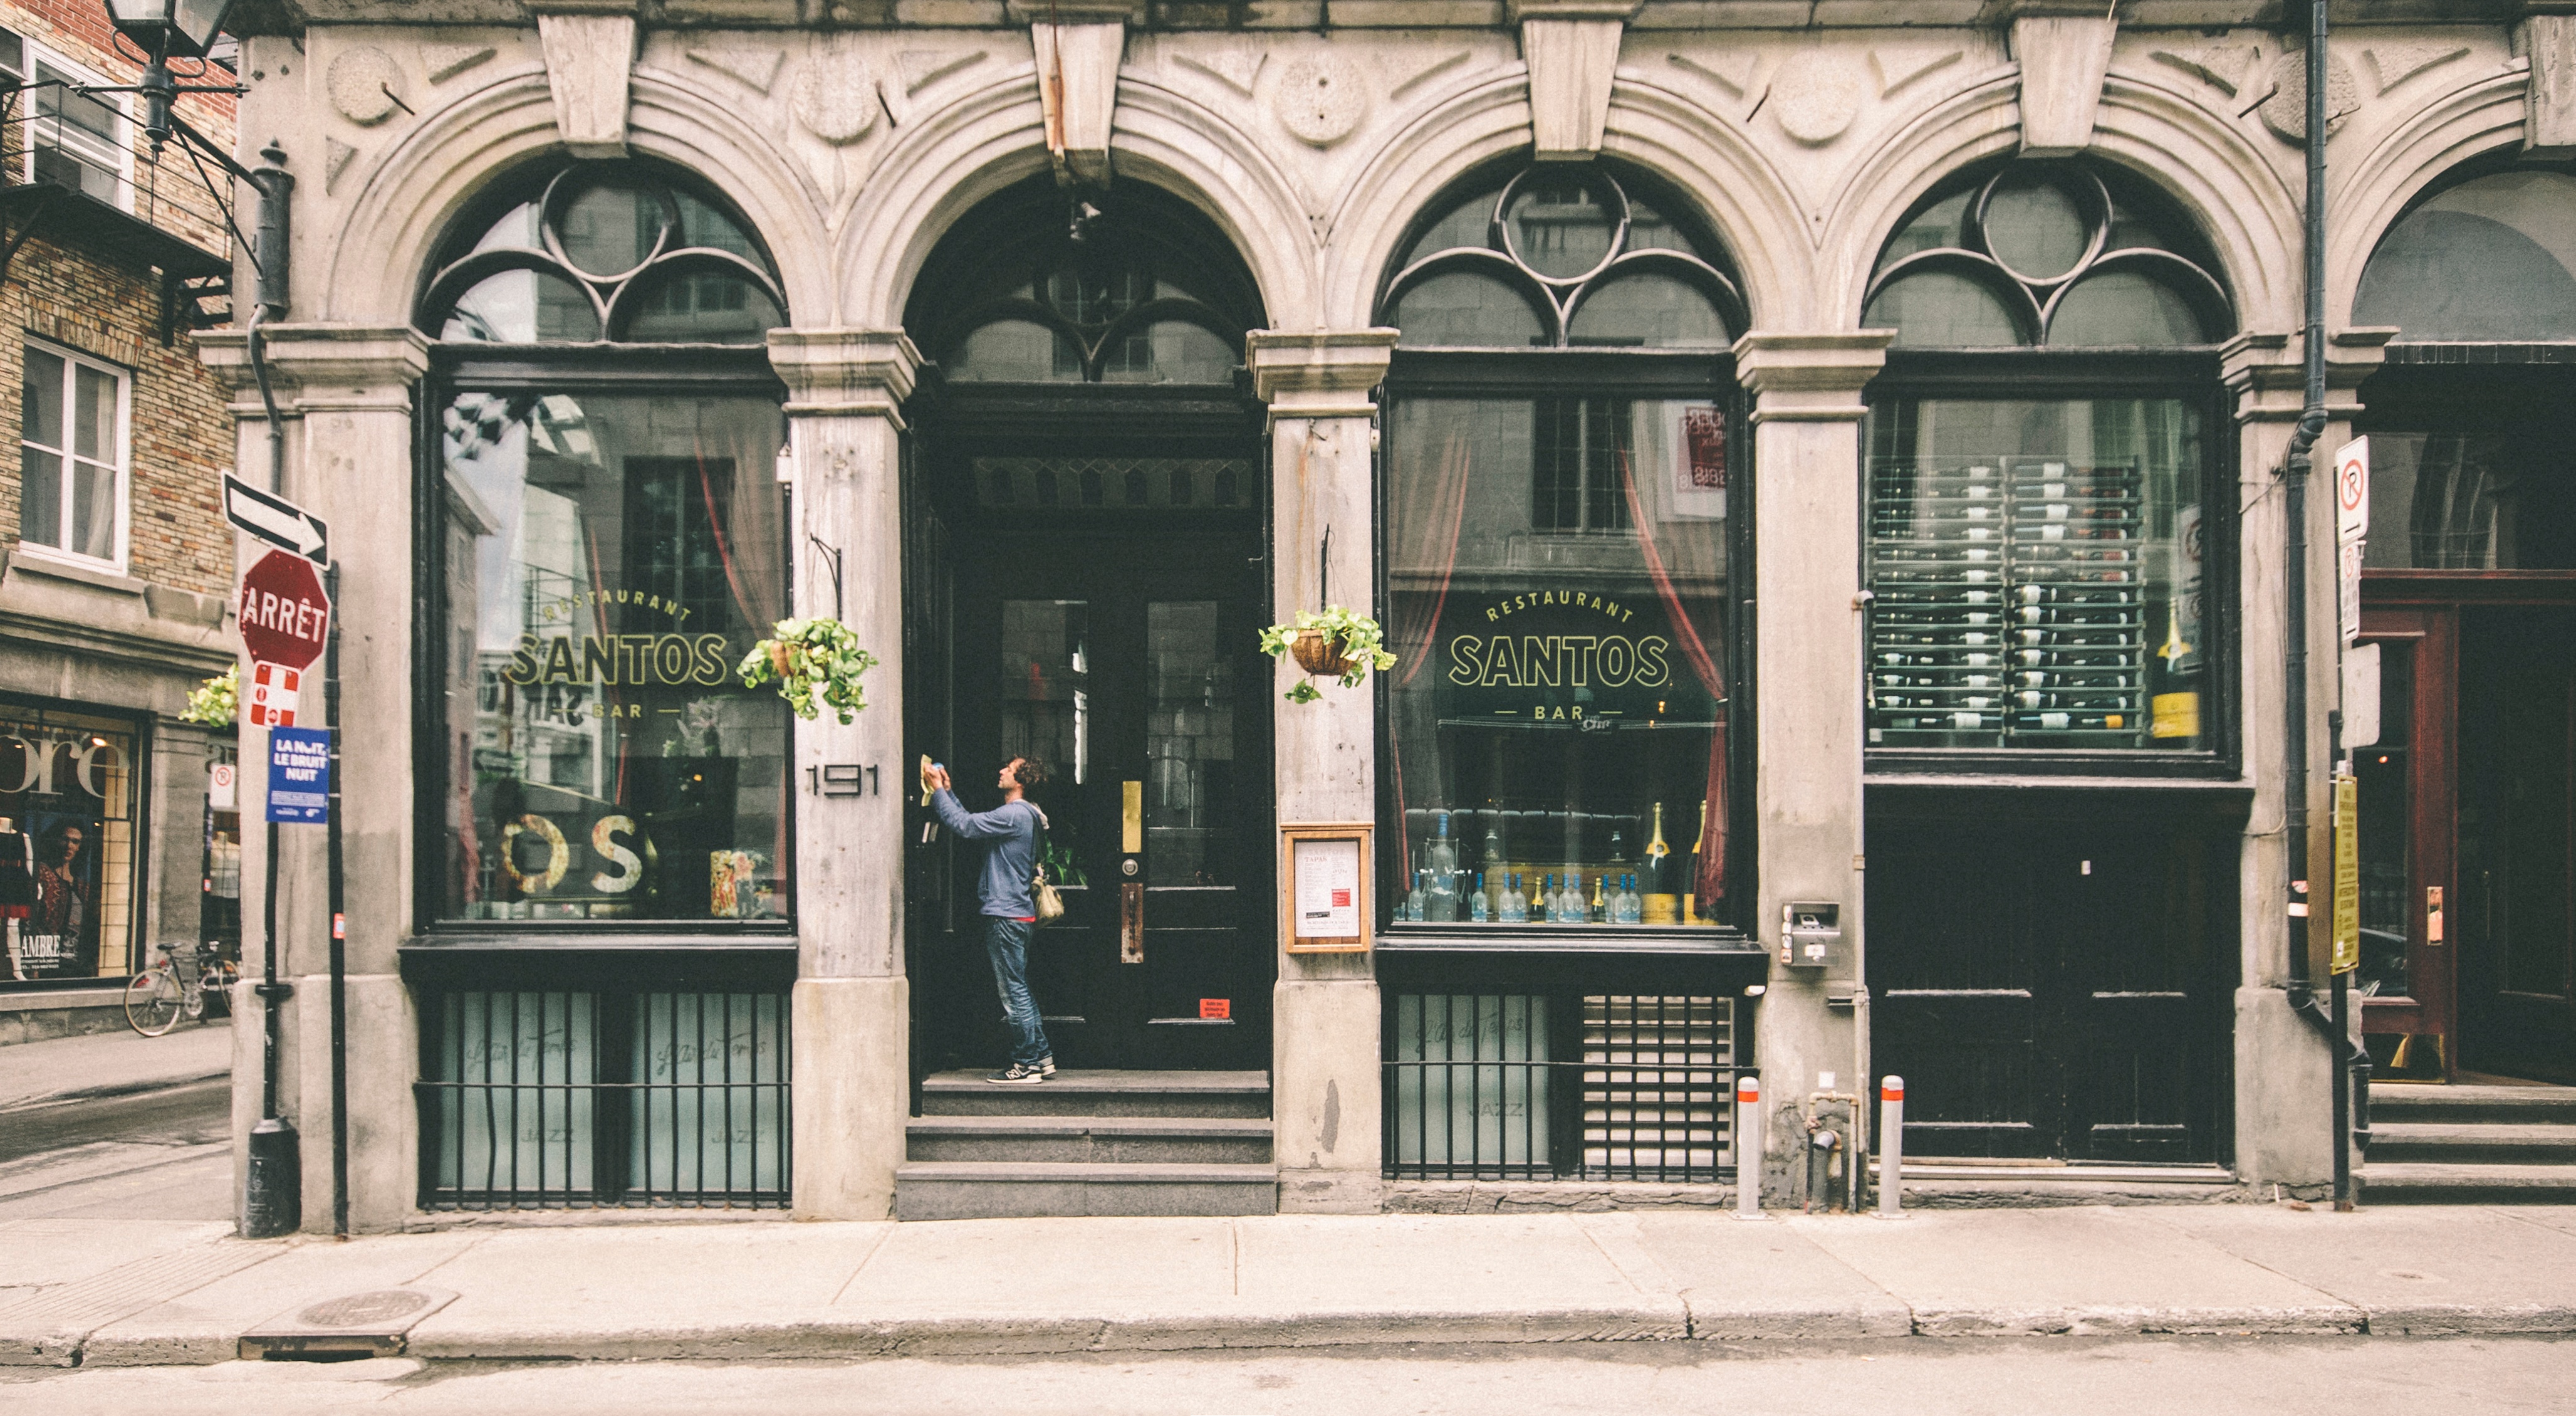
architecture, road, street, window, building, city, urban, arch, facade, door, arcade, neighbourhood, urban area, ancient history